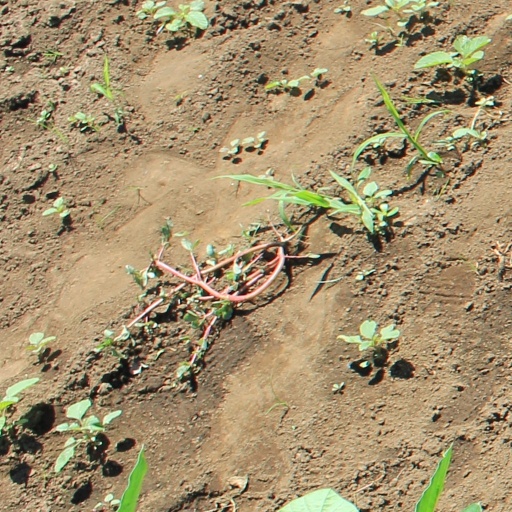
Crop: soybean